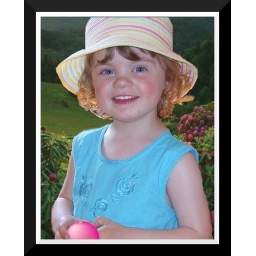
girl in hat